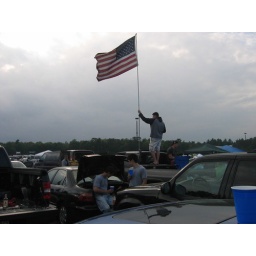
The American flag that guided us back to our car after numerous bathroom trips in the woods.